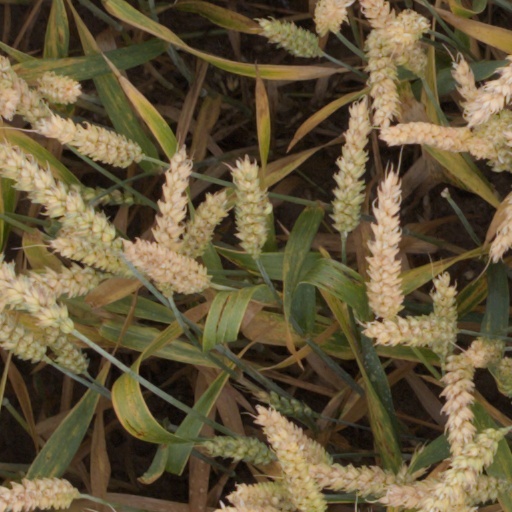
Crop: wheat